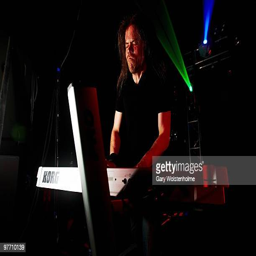
composer performs on stage during day